Vladimir Landau

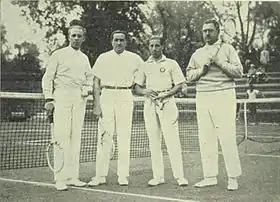
From left: Jenő Pétery, Béla von Kehrling, Landau and René Gallèpe in the Hungary-Monaco 1929 Davis Cup tie

Vladimir Maximilianovich Landau (September 24, 1971) was a Russian-born Monegasque tennis player. In 1931 he was the 14th on the French rankings, which included players of all nationality provided that they played in and represented a French sports club.